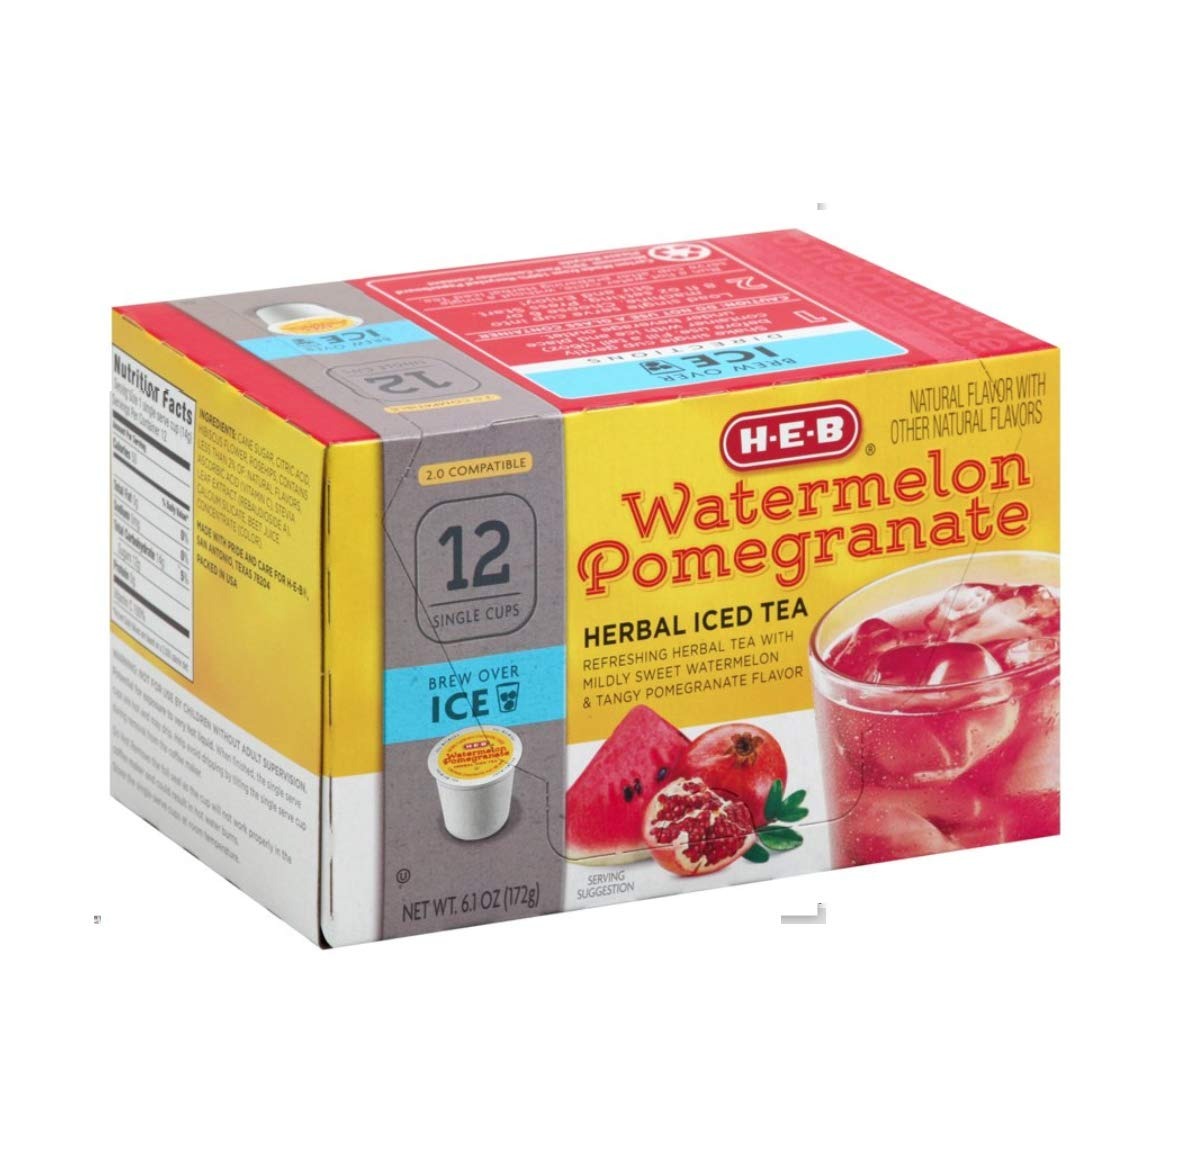
Item Name: HEB Brew Over Ice, Watermelon Pomegranate Lemonade Single Serve Cups compatible with Keurig 2.0, 12 cts
Value: 6.1
Unit: Ounce

Price: 13.99